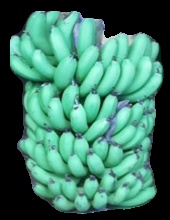
Variety: pachbale
Grade: grade1